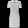
Label: Dress